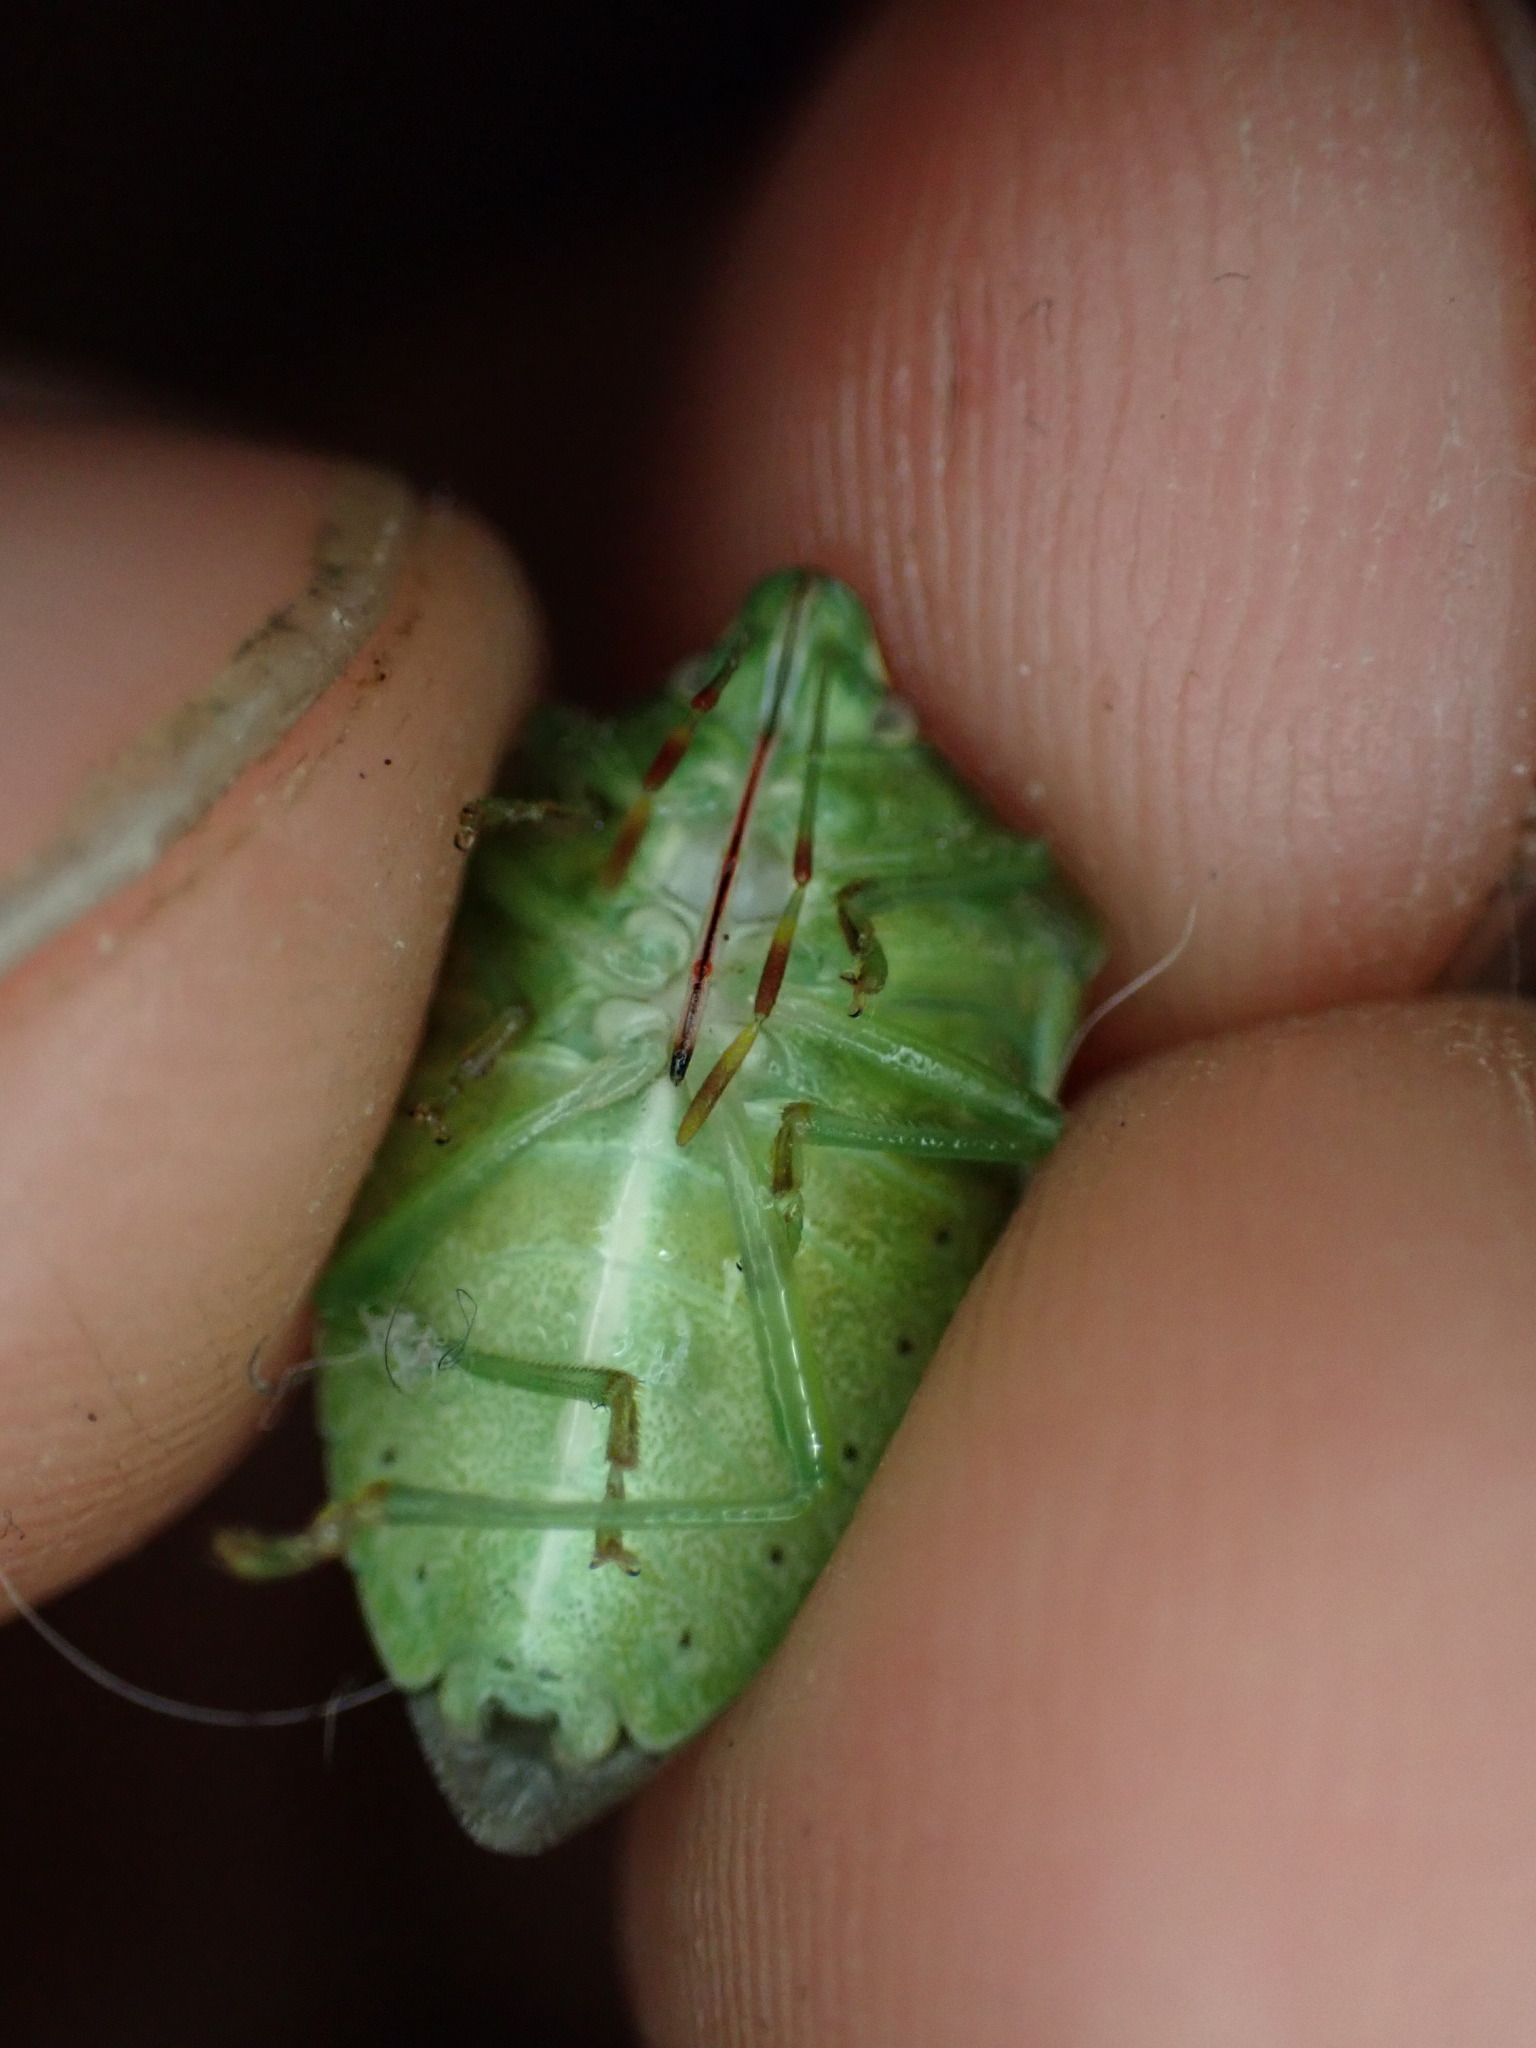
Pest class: stink_bug